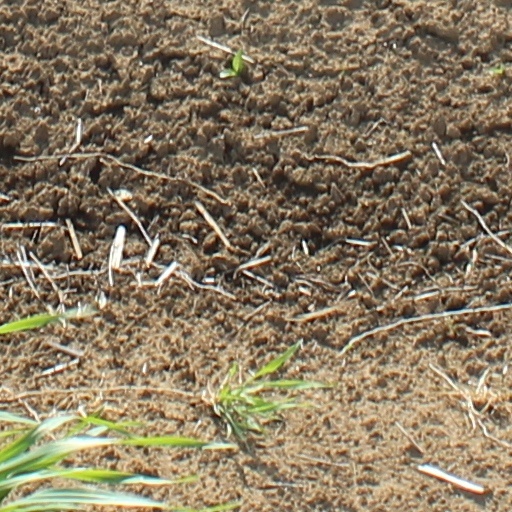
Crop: wheat